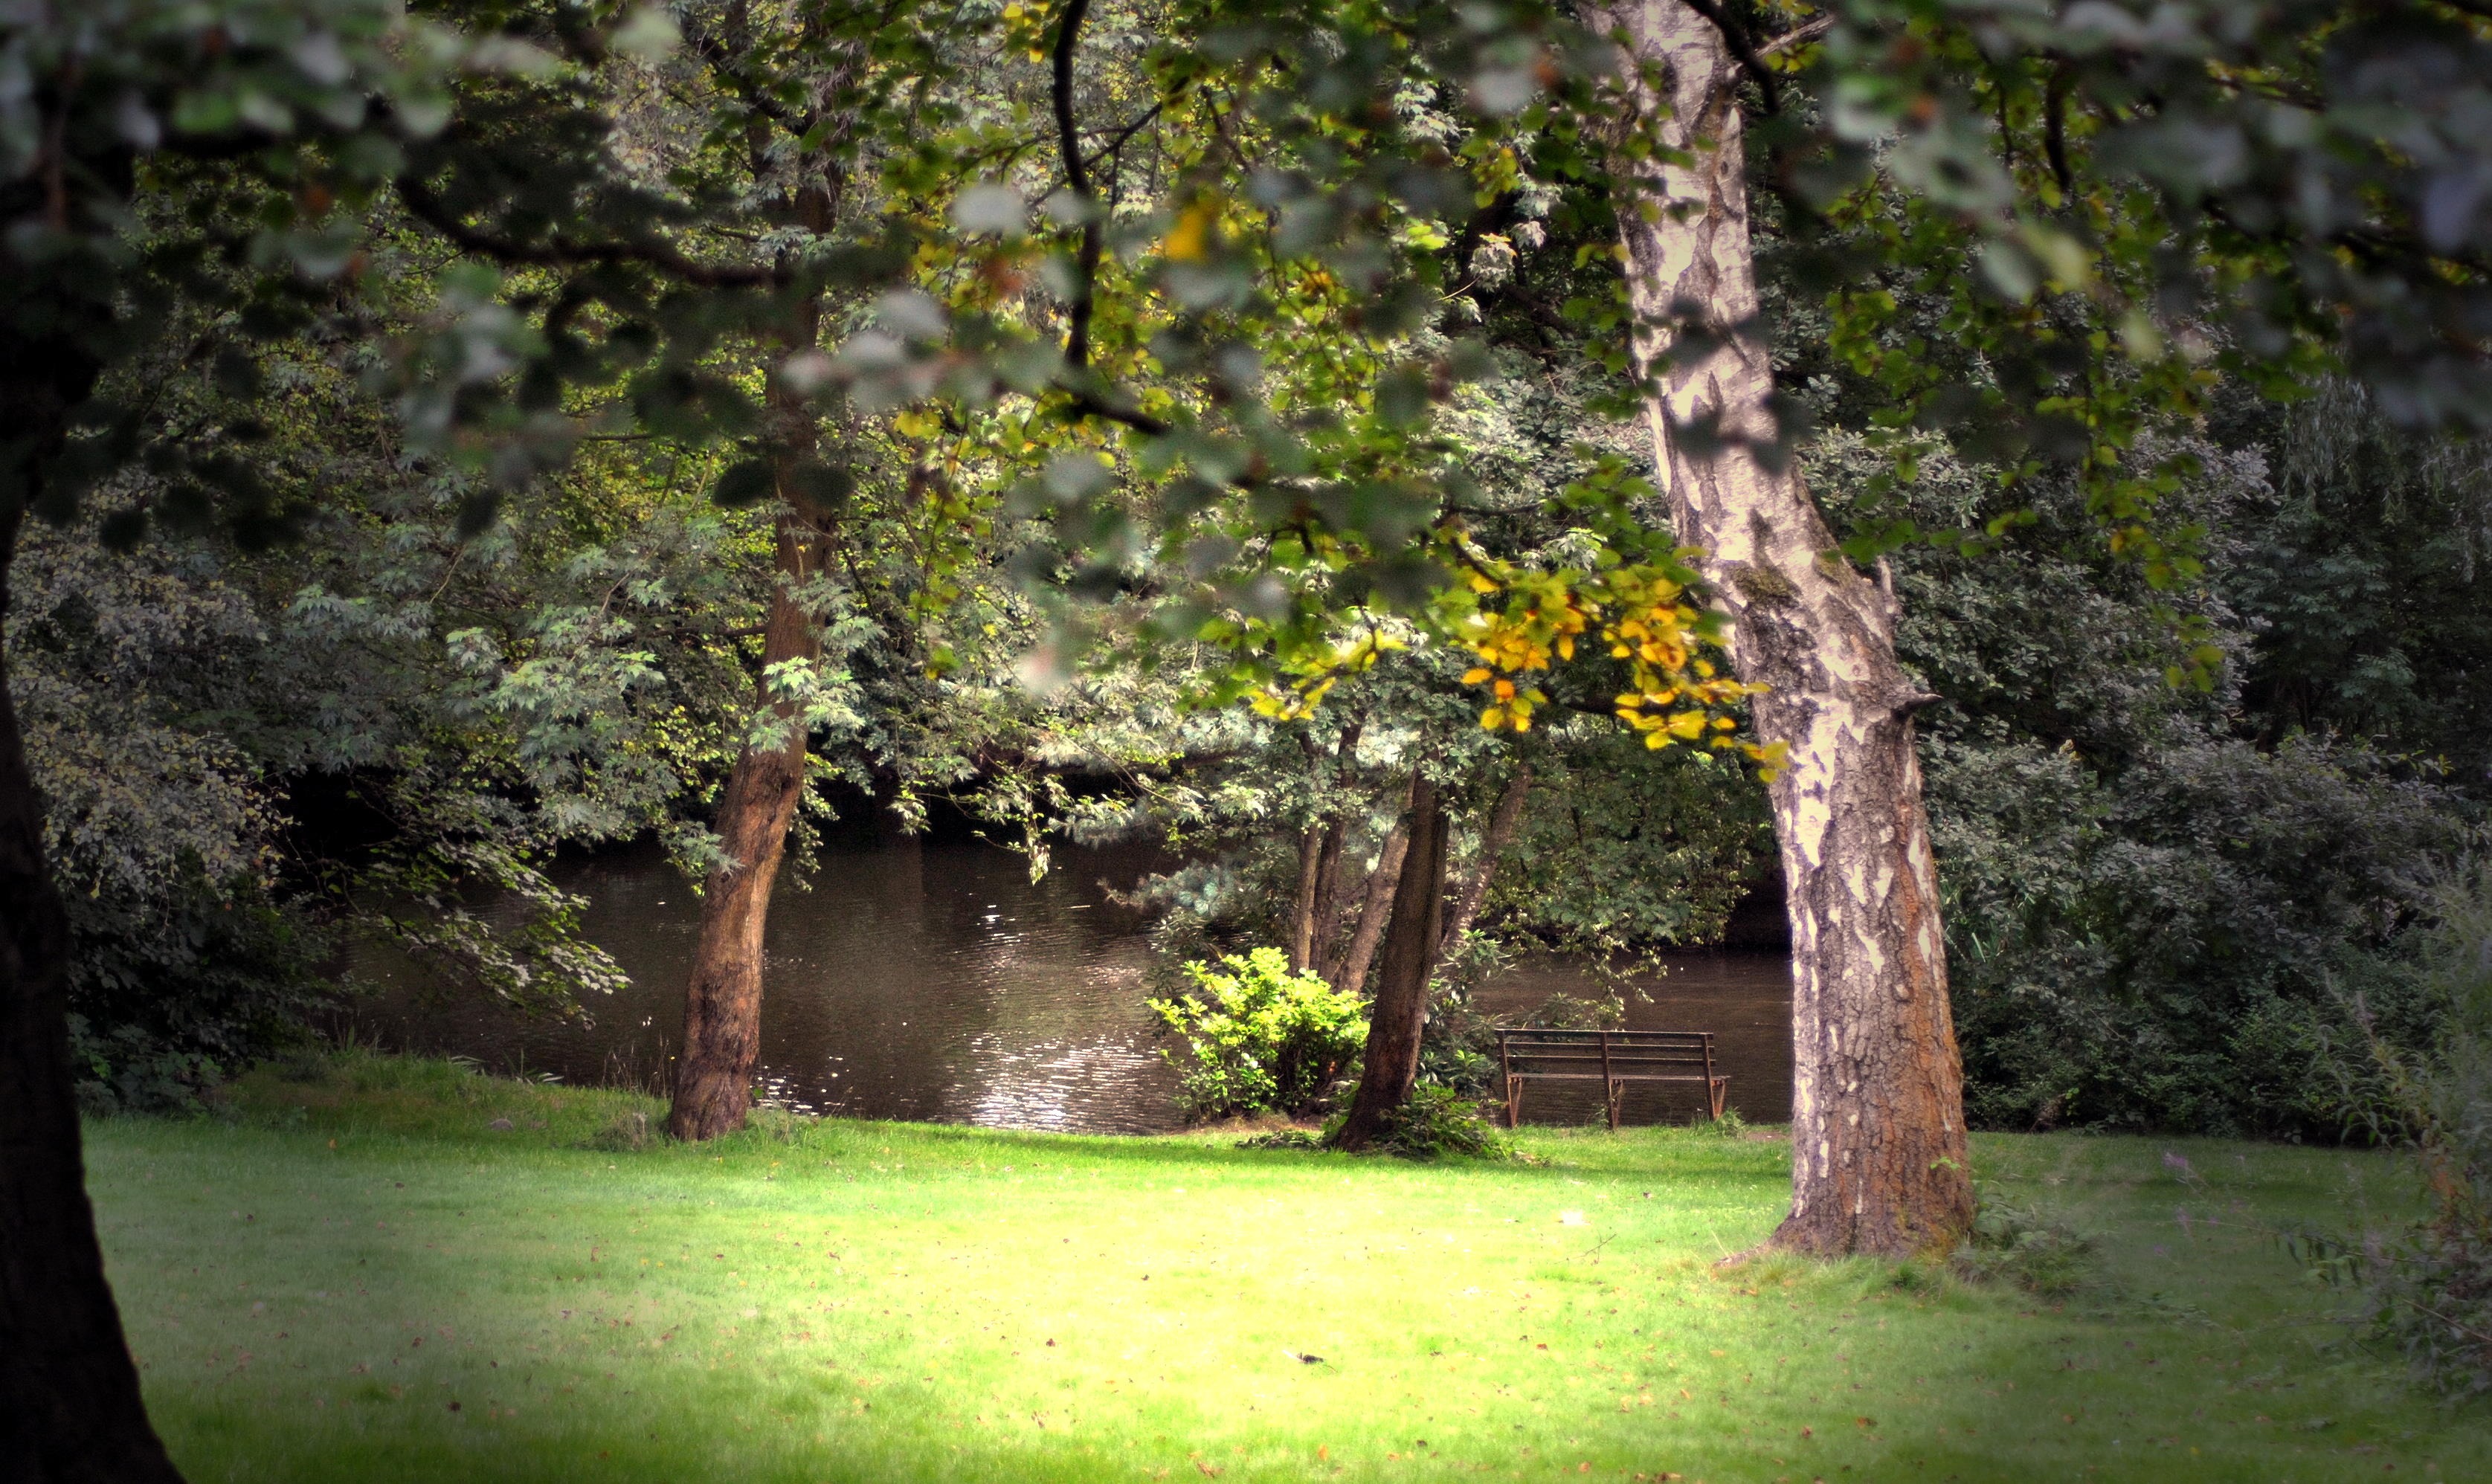
tree, water, nature, forest, branch, plant, sunlight, rain, leaf, flower, trunk, environment, green, autumn, agriculture, garden, flora, season, trees, leaves, outdoors, branches, woodland, habitat, organic, natural environment, woody plant